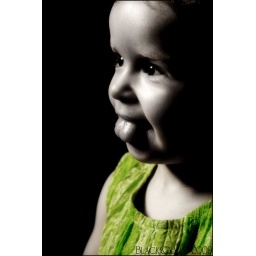
The little 'un in the green dress